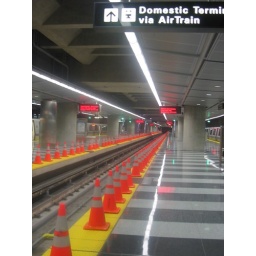
There they are standing in a row. Right before we got on the plane to Nationals! Excitement! 4/11